Persiba Balikpapan

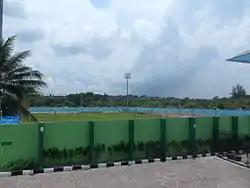
Persiba Stadium

This stadium also commonly called Parikesit Stadium. The stadium began construction in 1985 and was completed later. The stadium was built as a requirement for a team that played in the highest competition of Indonesian football (at that time the Peserikatan) must have a stadium with a capacity.